Postage stamps and postal history of Ghana

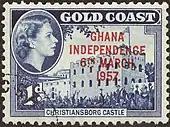
1957 Ghana Independence Issue

The first stamps of independent Ghana were issued in March 1957 and consisted of a commemorative stamp set of four and a definitive stamp series of 12 formed by overprinting former Gold Coast stamps with the words GHANA INDEPENDENCE 6th MARCH 1957. Regular issues have followed, including a number of sets of postage due stamps.